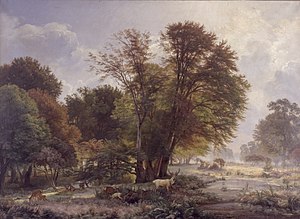
C.F. Aagaard
C.F. Aagaard, Efterårsmorgen i Jægersborg Dyrehave, Statens Museum for Kunst.
Carl Frederik Aagaard var en dansk dekorationsmaler og landskabsmaler.